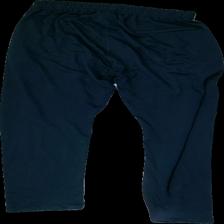
View: back
Type: Trousers
Category: Men
Brand: Nike
Colors: Blue
Material: 100% Cotton
Pattern: Logo print
Cut: Regular
Season: All
Stains: Minor
Price range: <50
Recommended usage: Export